Basilica of Saint Maternus

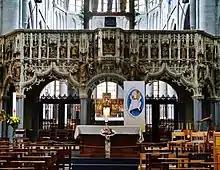
A late Gothic rood screen from 1531

The basilica is long and wide at its widest point. It consists of a western tower; a nave, five bays long and flanked by two aisles; a transept; and a chancel three bays long. An ambulatory runs around the chancel, and delimits the pentagonal apse. The oldest part of the church is the base of the tower, dating from the second half of the 12th century. It is the only remains of the first church, probably built in a Romanesque style, an example of Mosan architecture. It was successively replaced by a Gothic church. The chancel of the currently visible building dates from 1220–1250, and its architecture displays strong similarities with that of Notre Dame de Dinant (Dinant, Belgium) and the Abbatial church of Notre-Dame de Mouzon (Mouzon, France). From the 14th century, the nave began to be rebuilt, and around 1400 the triforium was built. The currently visible vaults of the chancel are from the third quarter of the 15th century, and those of the transept and nave from 1481 to 1500.